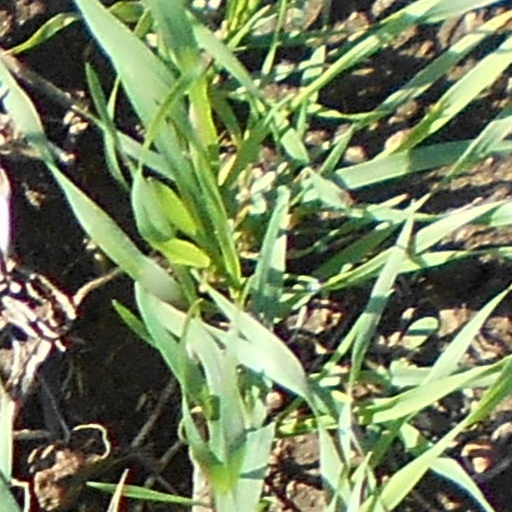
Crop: wheat